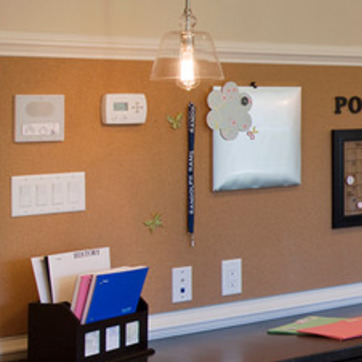
Material: other